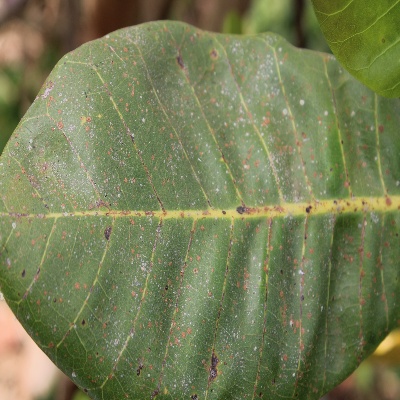
Crop: Cashew
Condition: red rust